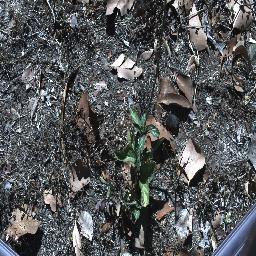
Label: snake_weed